Upanayana

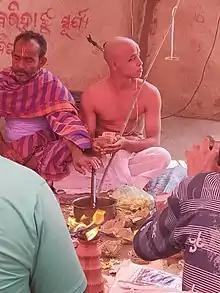
Bratopanayan in progress in an Odia household

In Hindu traditions, a human being is born at least twice—once at physical birth and second at intellectual birth through teacher's care. The first is marked through the "Jatakarman" rite of passage; the second is marked through "Upanayanam" or "Vidyārambha" rites of passage. A sacred thread was given by the teacher during the initiation to school ceremony and was a symbolic reminder to the student of his purpose at school as well as a social marker of the student as someone who was born a second time ("dvija", twice born).